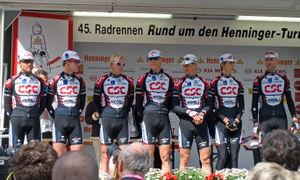
L'équipe cycliste CSC participait en 2006 au ProTour.